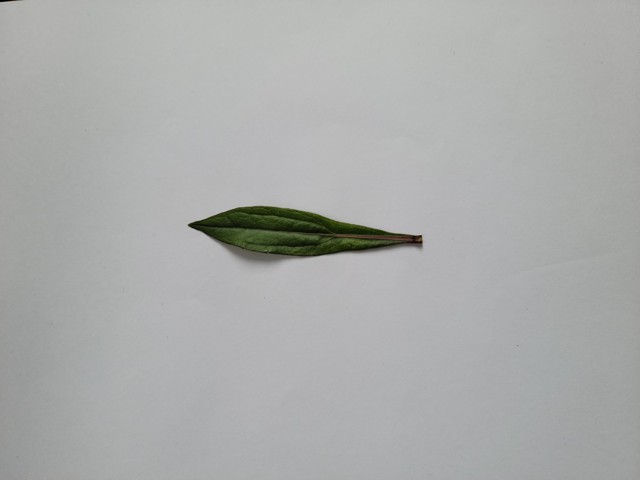
Plant: ayapan